Atlantika

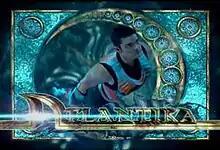
Title card

Atlantika is a Philippine television drama fantasy series broadcast by GMA Network. Directed by Mark A. Reyes and Zoren Legaspi, it stars Dingdong Dantes. It premiered on October 2, 2006 on the network's Telebabad line up. The series concluded on February 9, 2007 with a total of 95 episodes.